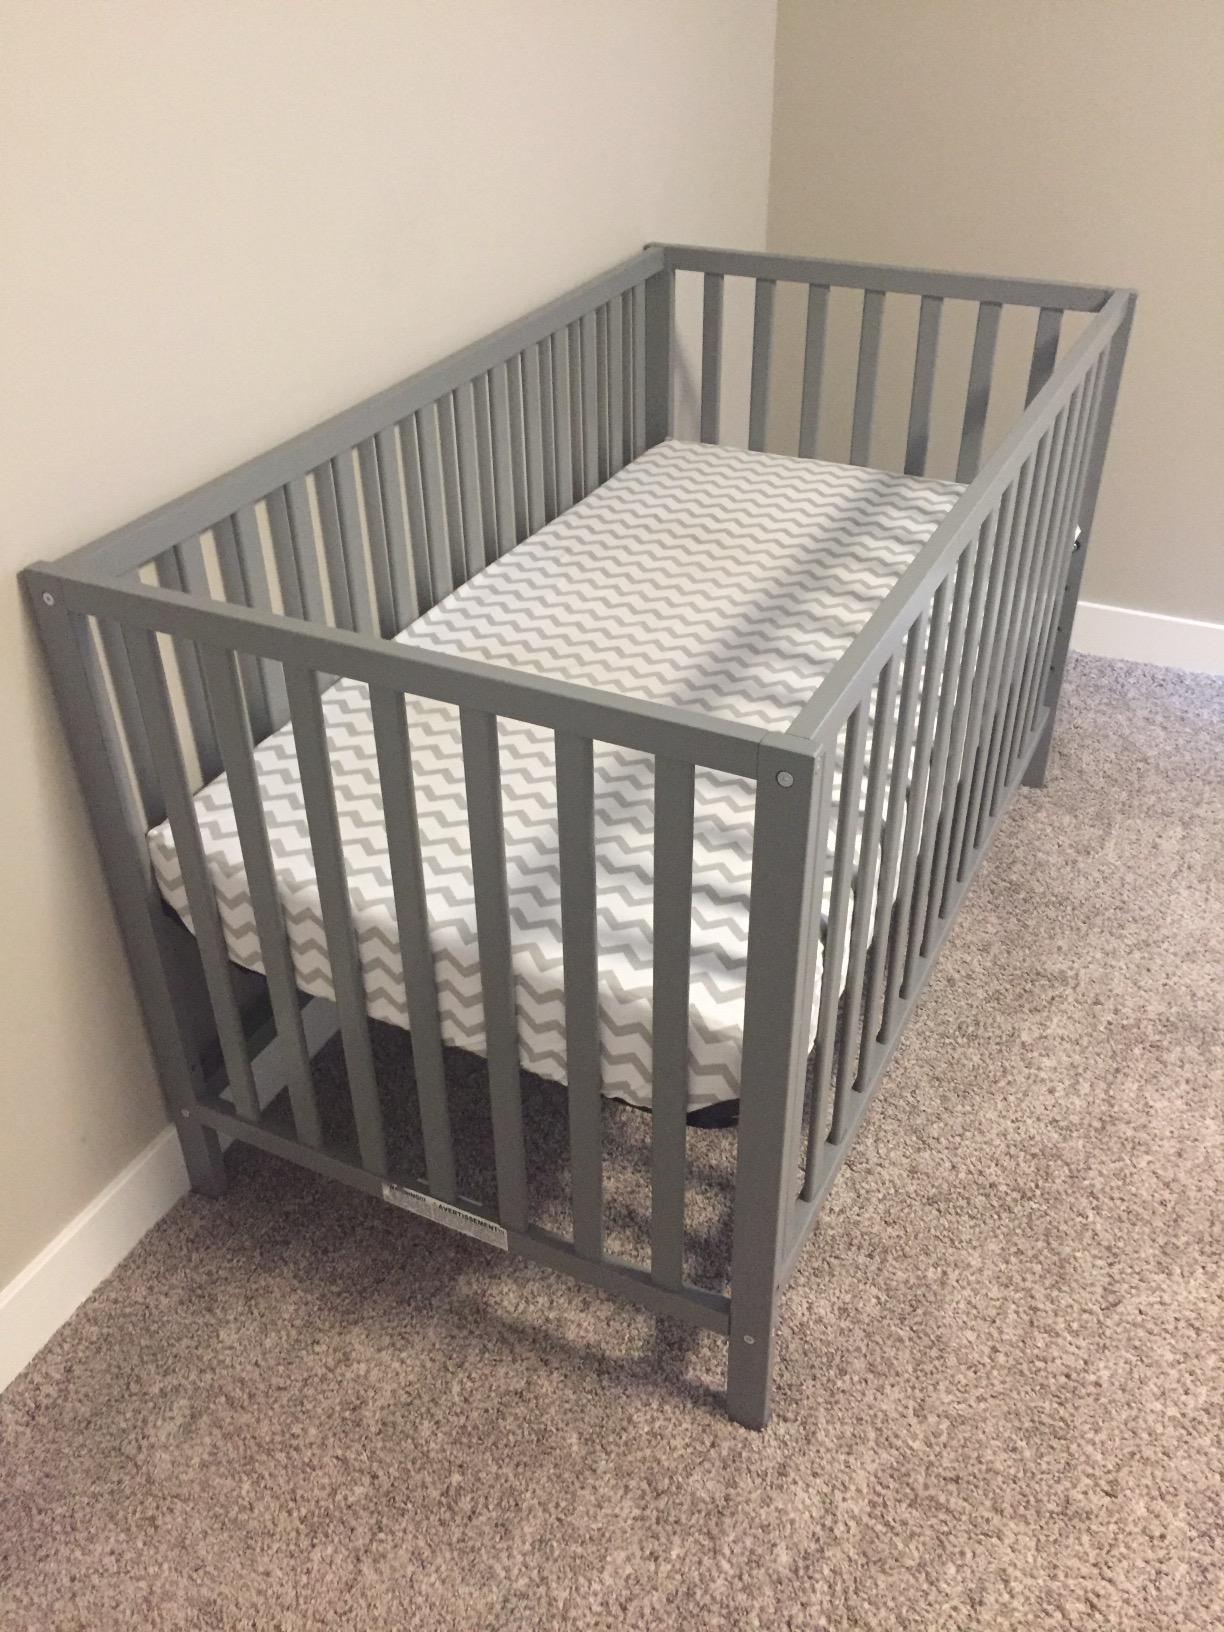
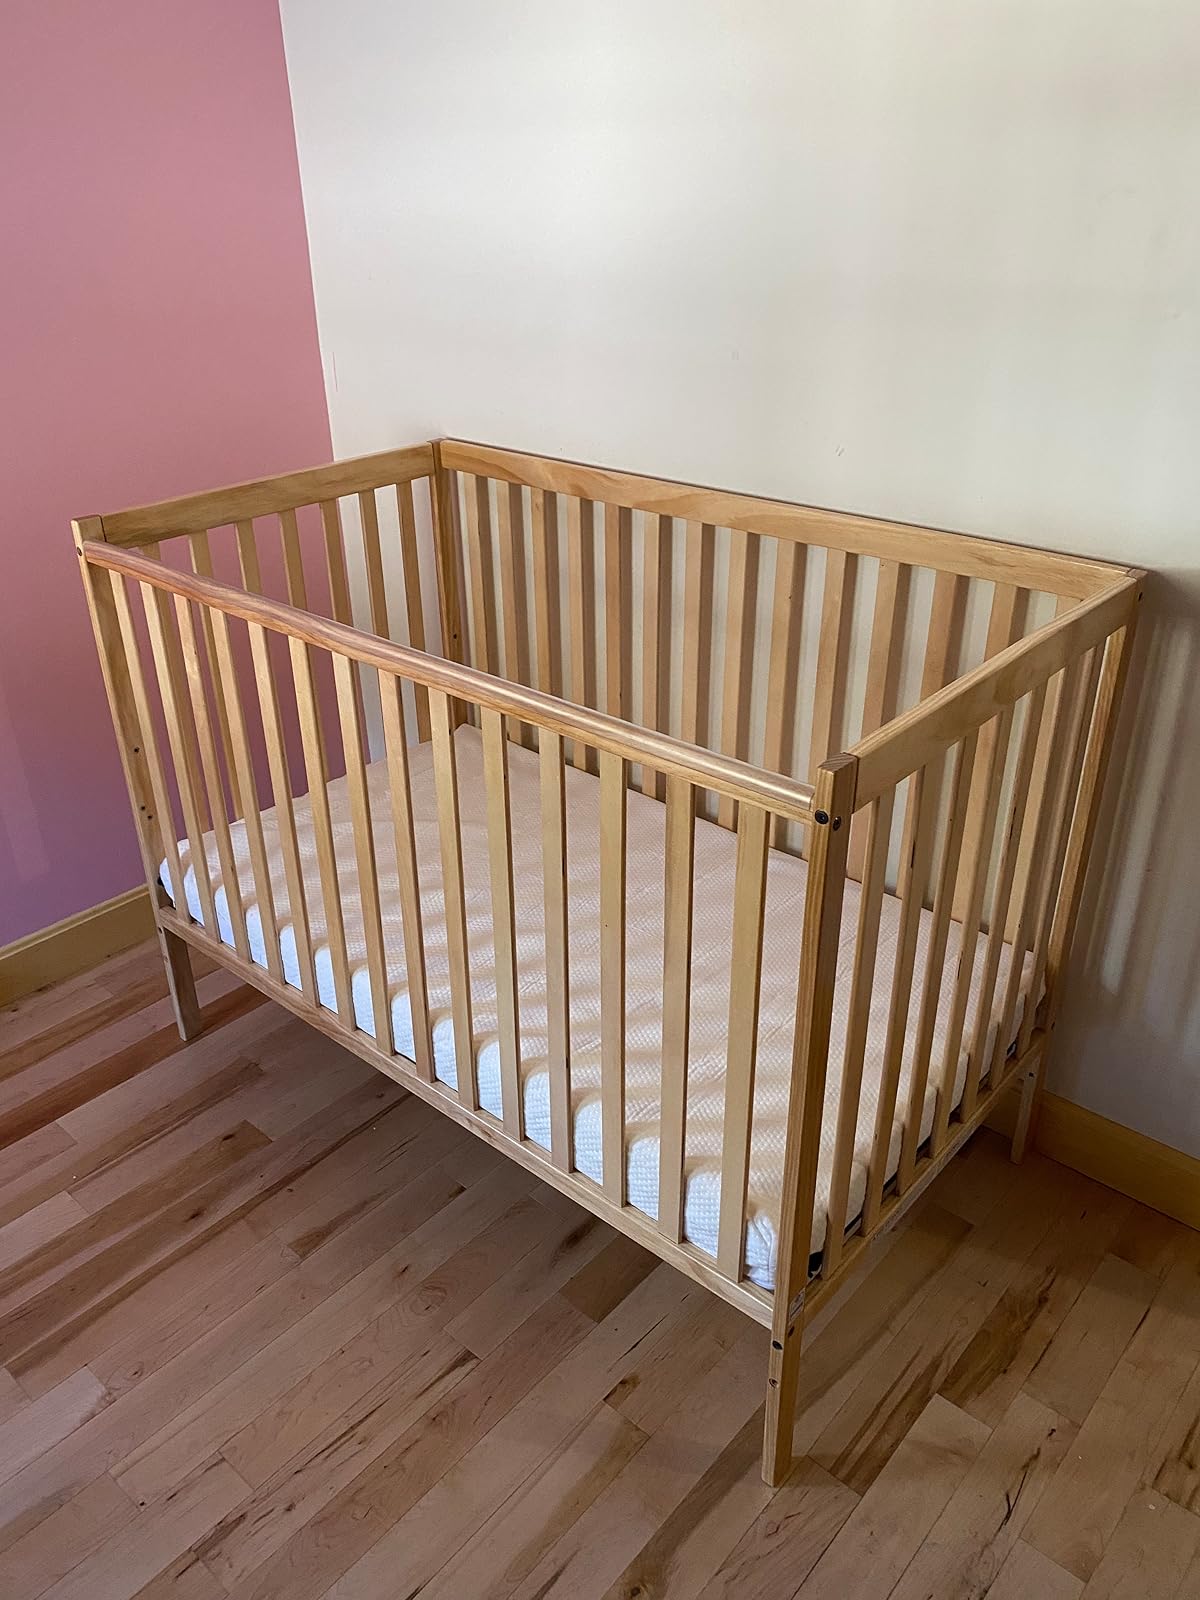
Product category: products_crib
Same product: no